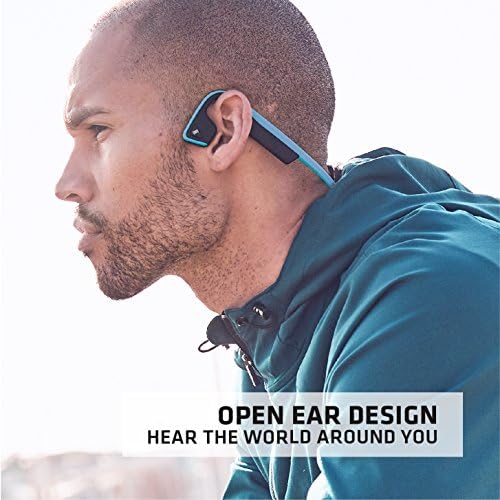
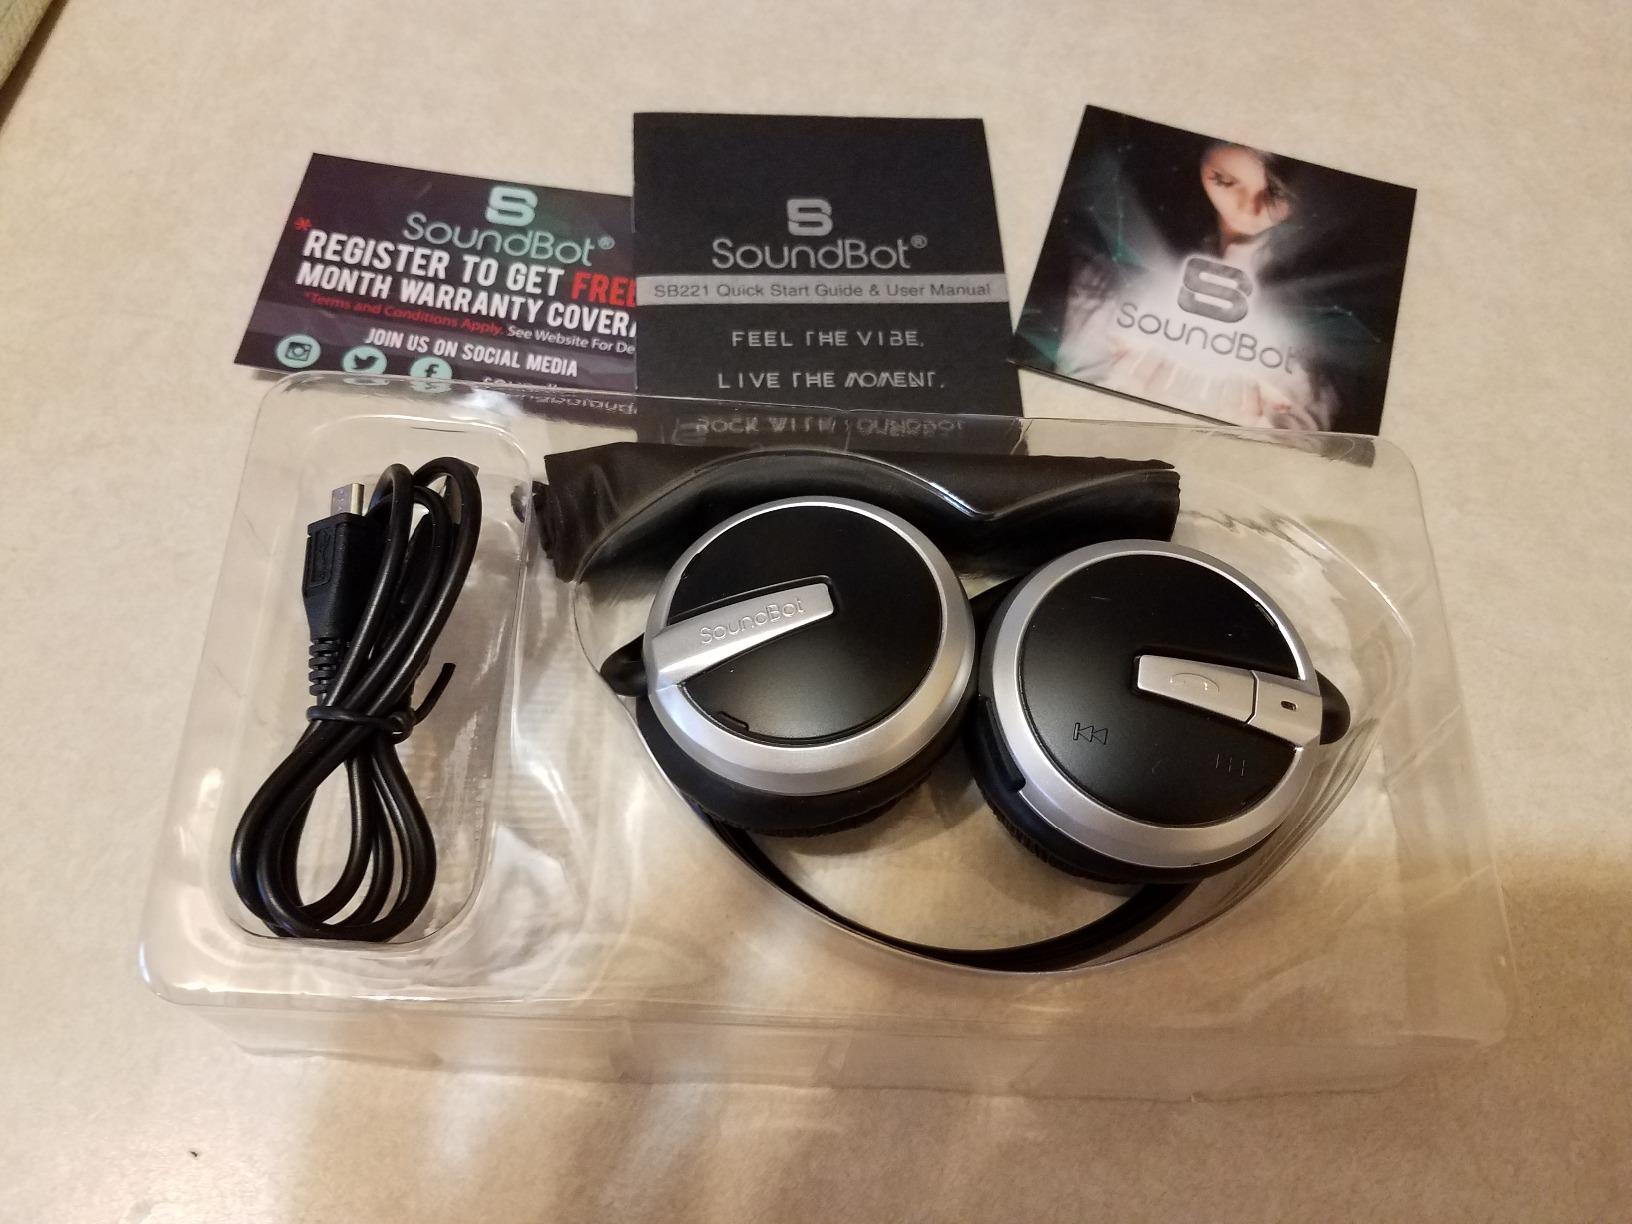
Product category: headphones
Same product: no